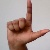
The image shows a hand gesture representing the letter 'L' in Indian Sign Language.